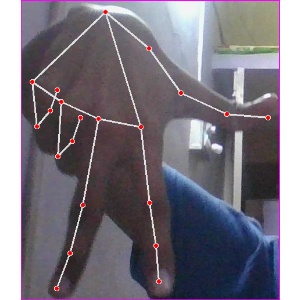
अक्षर: ग